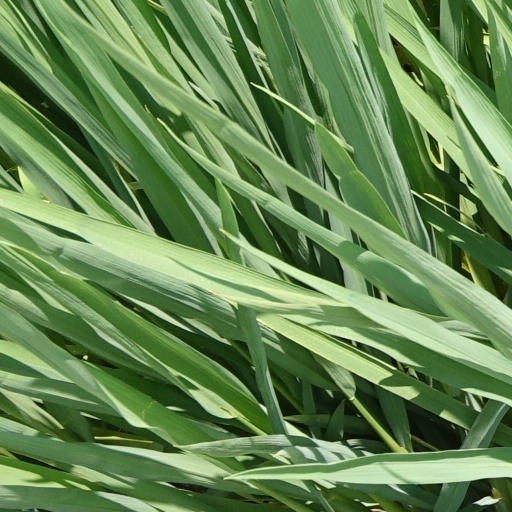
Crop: rice